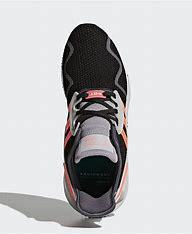
Brand: Adidas
Model: EQT Cushion Adv